The Boys from Brazil (novel)

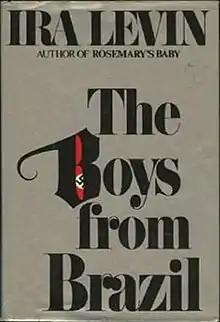
First edition

The Boys from Brazil is a 1976 thriller novel by American writer Ira Levin. It was made into a film of the same title that was released in 1978.